Cathedral of the Immaculate Heart of Mary, Datong

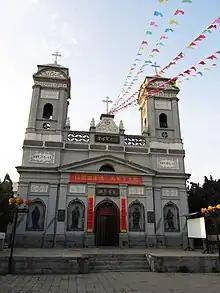
Cathedral of the Immaculate Heart of Mary in 2011

Cathedral of the Immaculate Heart of Mary, Datong is a Roman Catholic cathedral located in Datong, Shanxi, China.